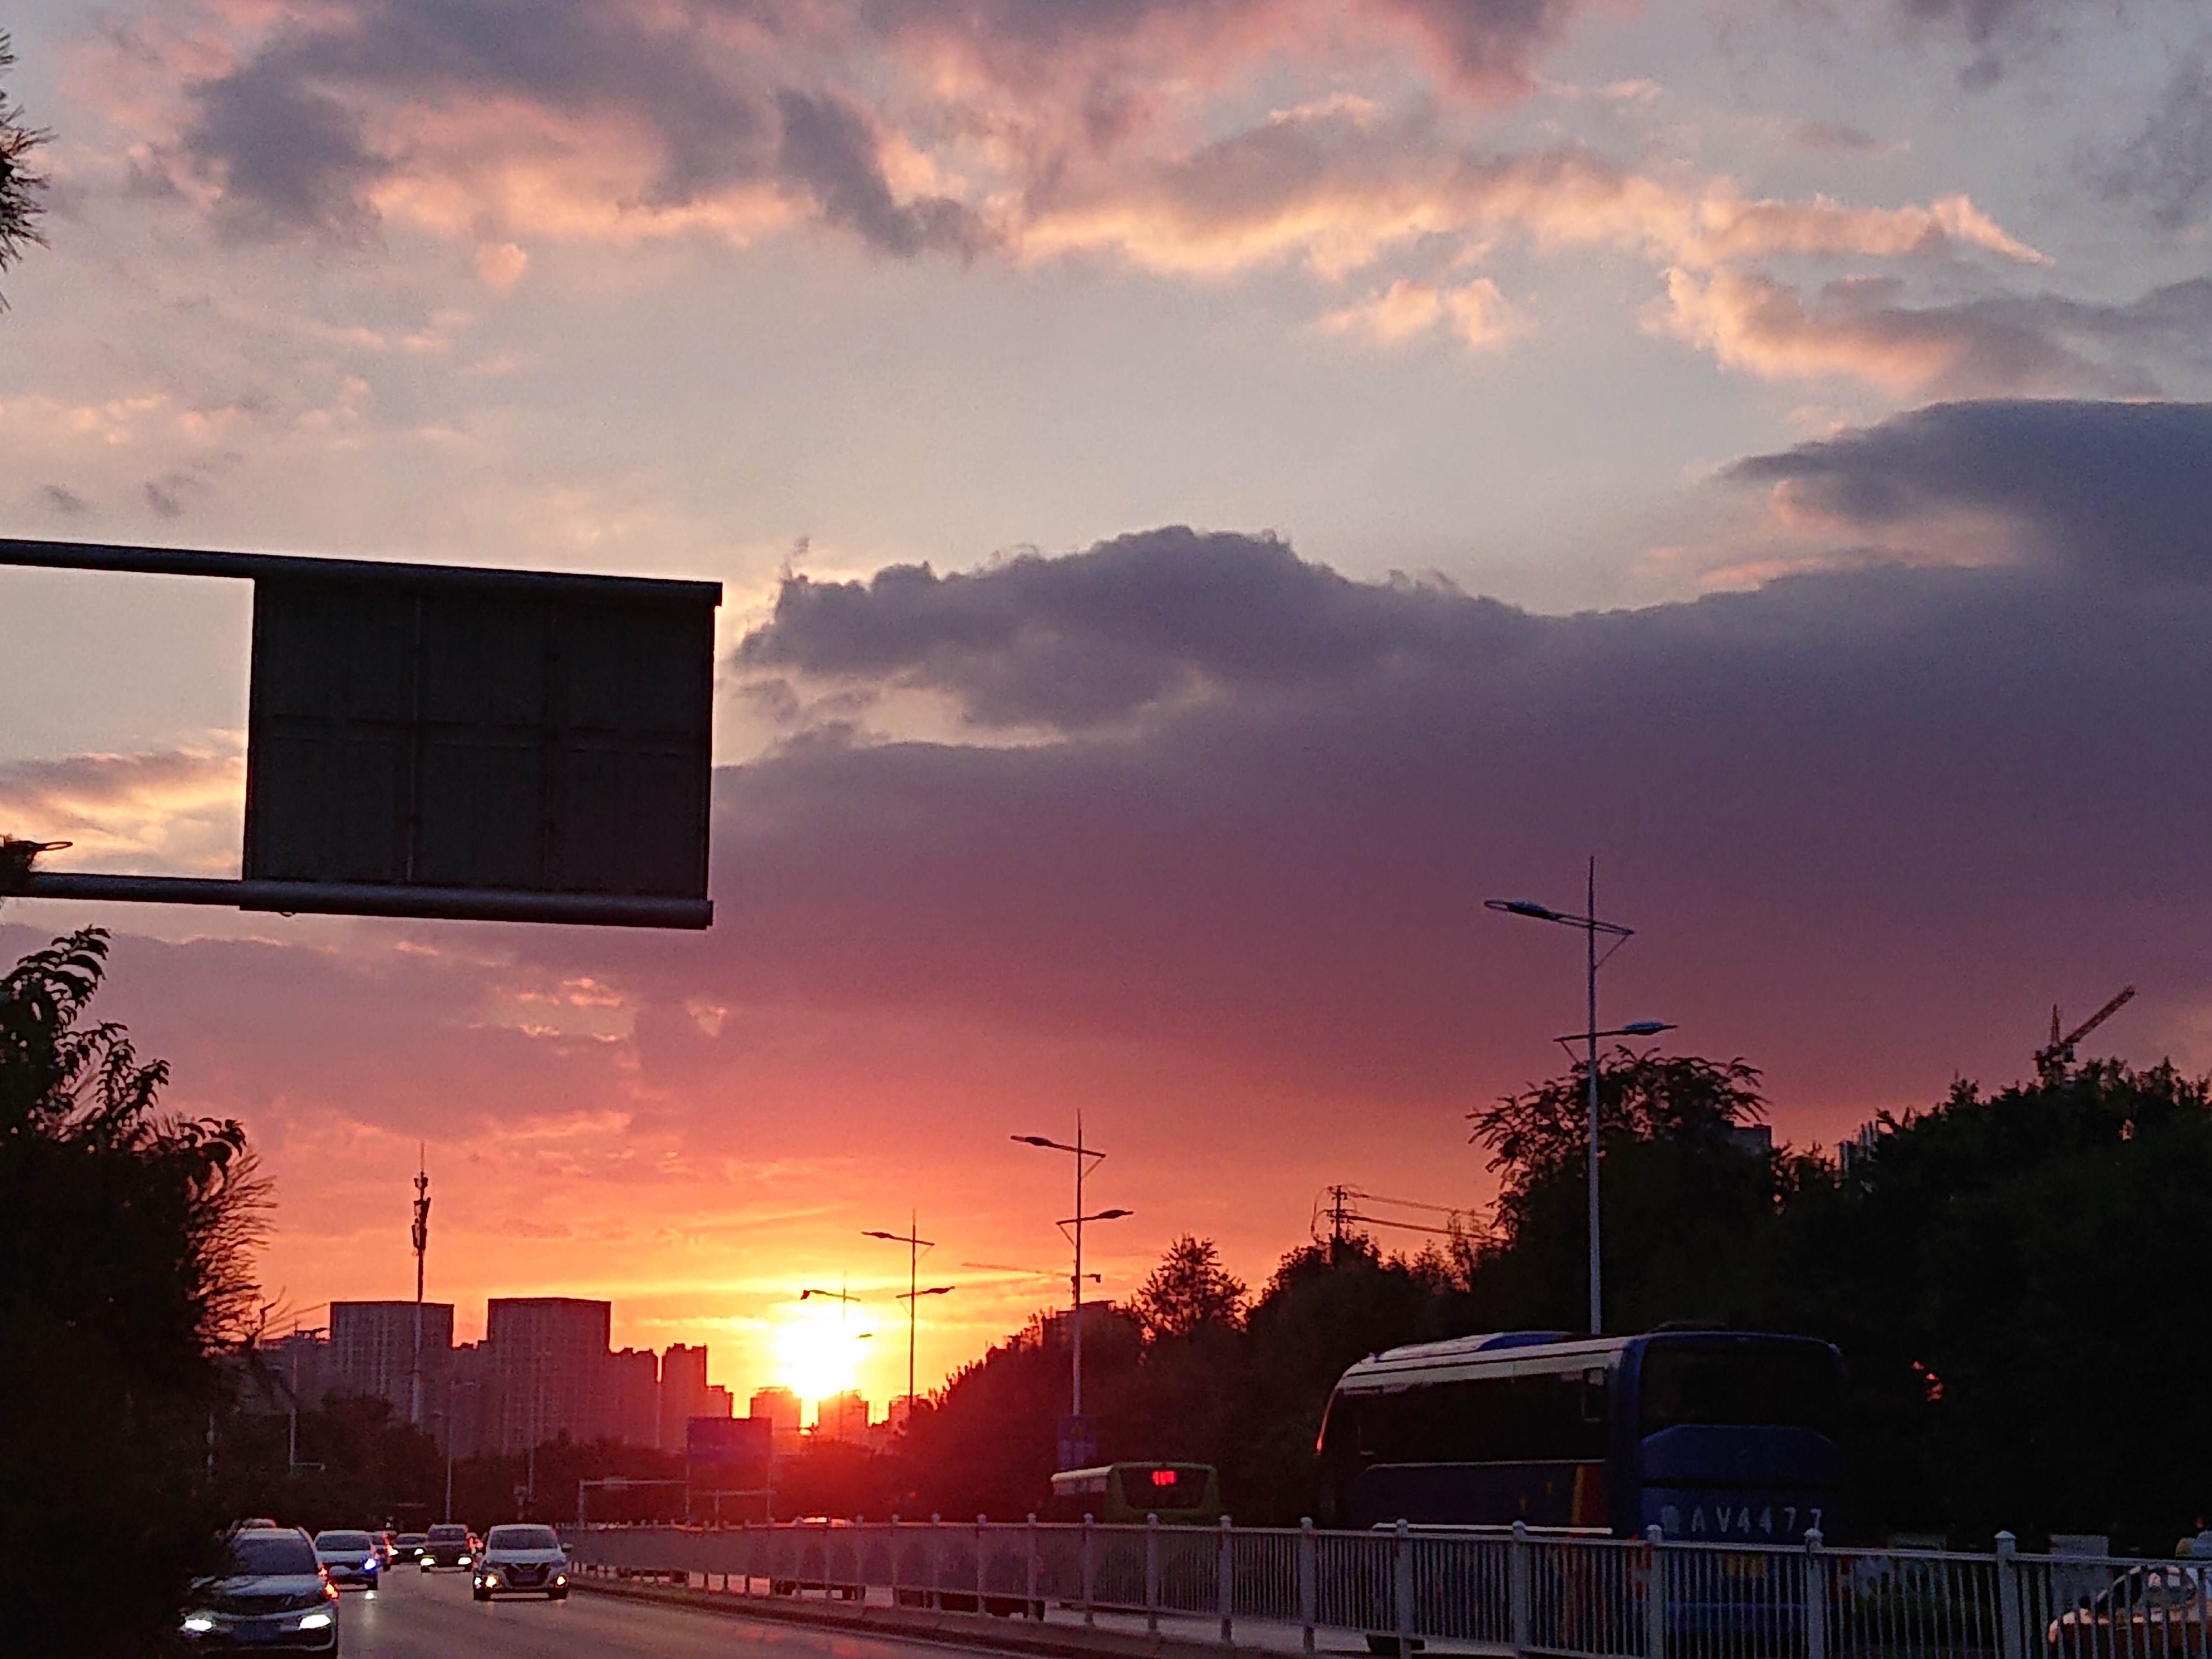
taian, sunset, cloud, city, sky, afterglow, evening, morning, sunrise, daytime, atmosphere, horizon, dusk, sunlight, urban area, tree, sun, architecture, infrastructure, meteorological phenomenon, night, mountain, road, residential area, cumulus, Tints and shades, red sky at morning, street light, house